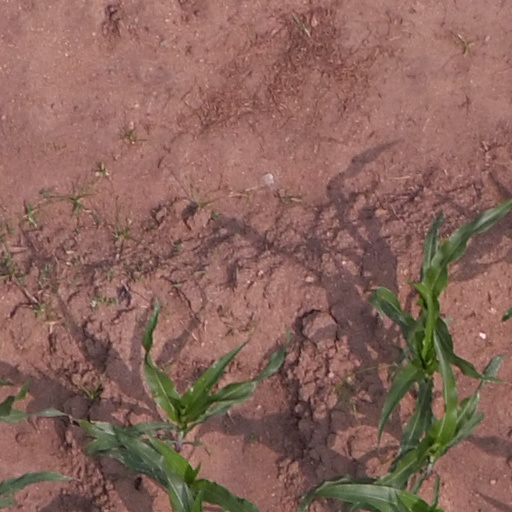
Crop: maize; corn